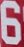
Number: 6